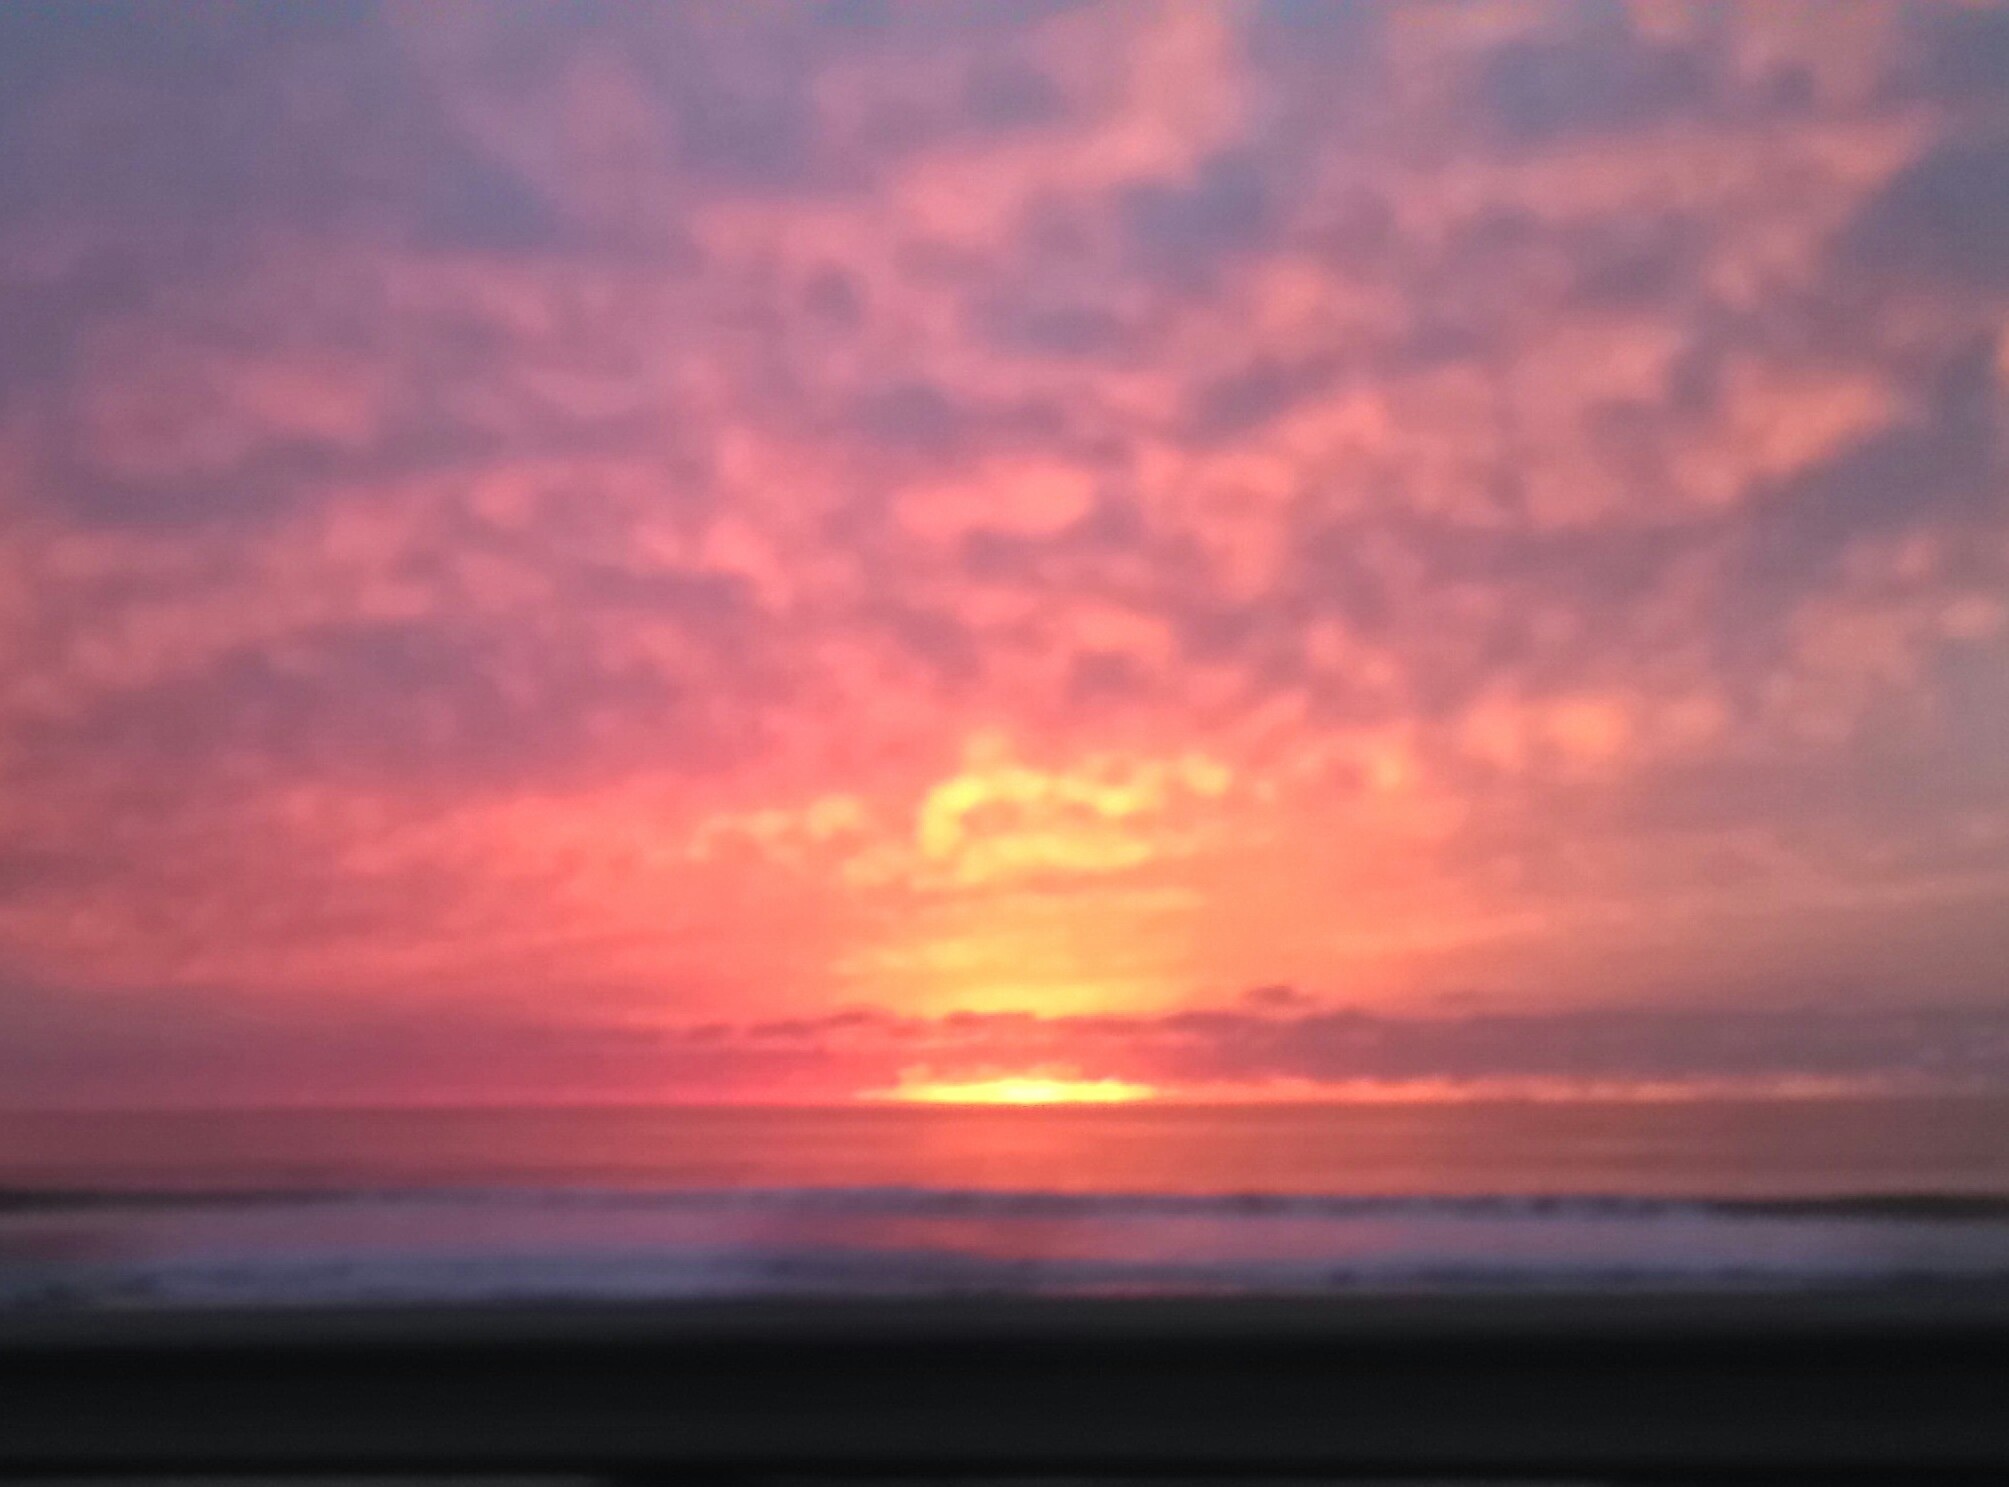
beach, sea, coast, ocean, horizon, cloud, sky, sun, sunrise, sunset, morning, dawn, atmosphere, dusk, evening, afterglow, red sky at morning